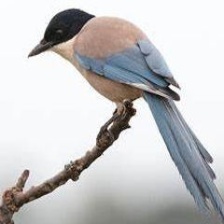
Species: IBERIAN MAGPIE
Scientific name: CYANOPICA COOKI
ImageNet parent category: magpie